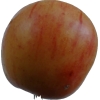
Label: Apple 14